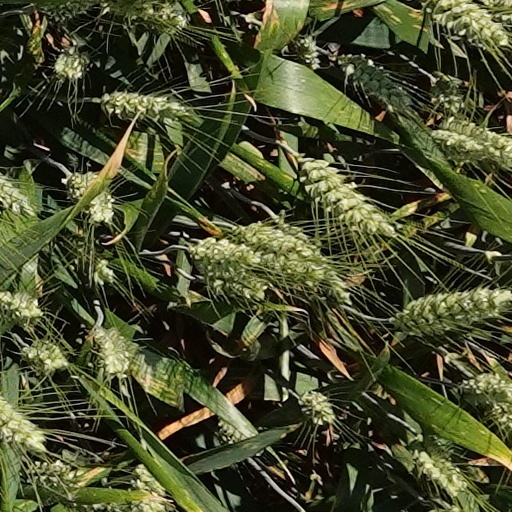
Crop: wheat